Ginter House

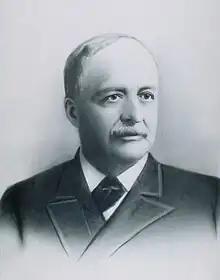
Lewis Ginter

An example of Richardsonian architecture, it is located on the corner of Shafer Street and West Franklin Street at 901 West Franklin Street. The home features decorative woodwork, ornate fireplaces, stained glass windows, leather wallpaper and wrought iron detailing.